Naval Air Station Patuxent River

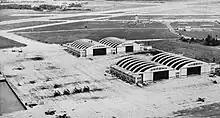
An aerial view of the hangars in the late 1940s

On 20 October 1942, U.S. Marines first arrived and took over security. Today, the station utilizes Navy Masters-At-Arms (MA) and Navy Civilian Police Department of Defense Police for standard local law enforcement and the Naval Criminal Investigative Service (NCIS) for high-profile criminal investigations.